1996 Moscow–Constantinople schism

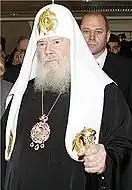

On 23 February 1996, the Russian Orthodox Church decided to declare the Ecumenical Patriarch and the Estonian Apostolic Orthodox Church "as schismatic", "to suspend canonical and Eucharistic communion with the Patriarchate of Constantinople... and to omit the name of the Patriarch of Constantinople in the diptych of the Primates of the Local Orthodox Churches".